Marie Carandini

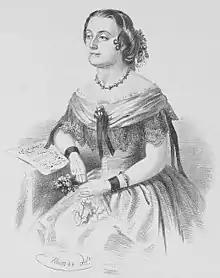
Drawing of Marie Carandini on the cover of Lewis Henry Lavenu's "I Cannot Sing Tonight"

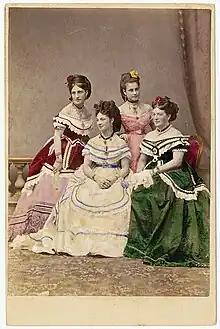
Marie and her daughters

Marie Carandini, Marchioness of Sarzano (born Maria Burgess; 1 February 1826 – 13 April 1894) was an English-Australian opera singer.